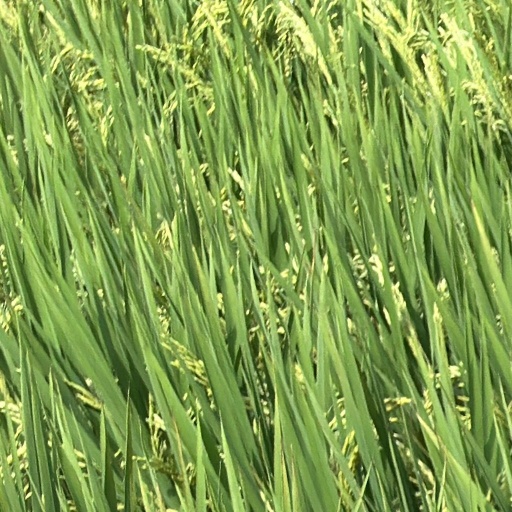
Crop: rice